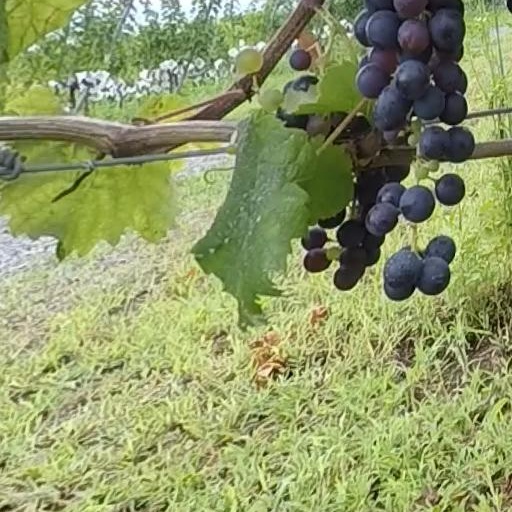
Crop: grape